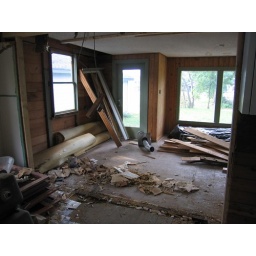
standing in the kitchen looking to the back of the house